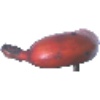
Label: red_banana